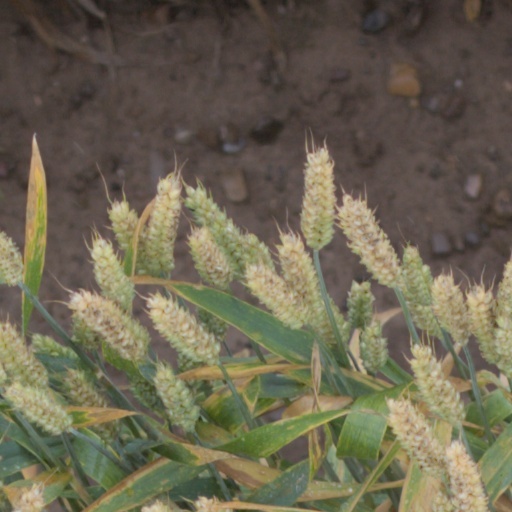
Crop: wheat